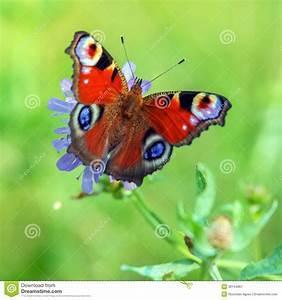
butterfly